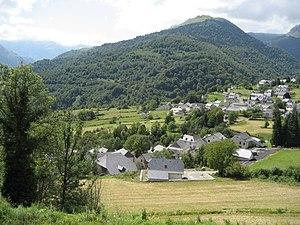
France, Pyrénées-Atlantiques (64), Bilhères